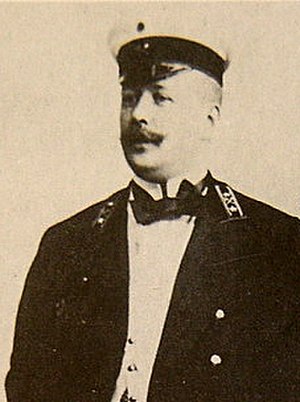
Mikhail Eizenstein
Mikhail Osipovitj Eizenstein var en russisk arkitekt og civilingeniør, hvis fædrene ophav var tyske jøder konverteret til ortodoks kristendom, og hvis mødrene ophav var fra Sverige. Eizenstein var uddannet ved Polyteknisk Institut i Sankt Petersborg i 1893, og er ophavsmanden til en række Jugendstil-bygninger i Letlands nuværende hovedstad Riga. Han stod bag opførelsen af flere beboelsesejendomme for etatsråd A. Lebedinskij, herunder dem på Alberta iela nr. 4 fra 1904, nr. 6 fra 1903 og nr. 13 samt Elizabetes iela 10b fra 1903. Eizensteins projekter var karakterisret af dekorative vinduer i ulige former, og ofte med store kvindelige hovedformer og lyse glaserede mursten eller keramiske plader, glas- og metalfliser og lignende.